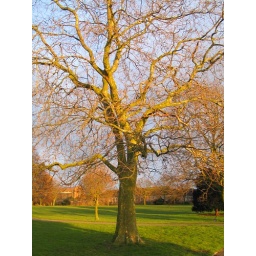
Golden green tree in Elthorne Park